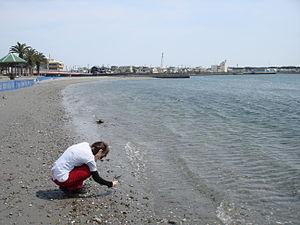
Le lac Hamana est un lagon saumâtre situé dans la préfecture de Shizuoka. Anciennement un lac, il est désormais connecté à l'océan Pacifique par un canal. Étant une étendue d'eau se trouvant à l'intérieur des terres, il est considéré comme étant le dixième plus grand lac du Japon, d'un point de vue de superficie. Il couvre les limites des villes de Hamamatsu et Kosai.